Battle of Thymbra

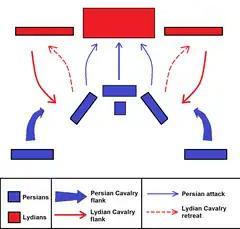
Strategies used in the battle

Cyrus deployed his troops with flanks withdrawn in a square formation. The flanks were covered by chariots, cavalry, and infantry. Cyrus also used baggage camels to create a barrier around his archers. The smell of the camels disrupted the Lydian horses and scattered their cavalry charge as the archers fired upon Lydian forces.